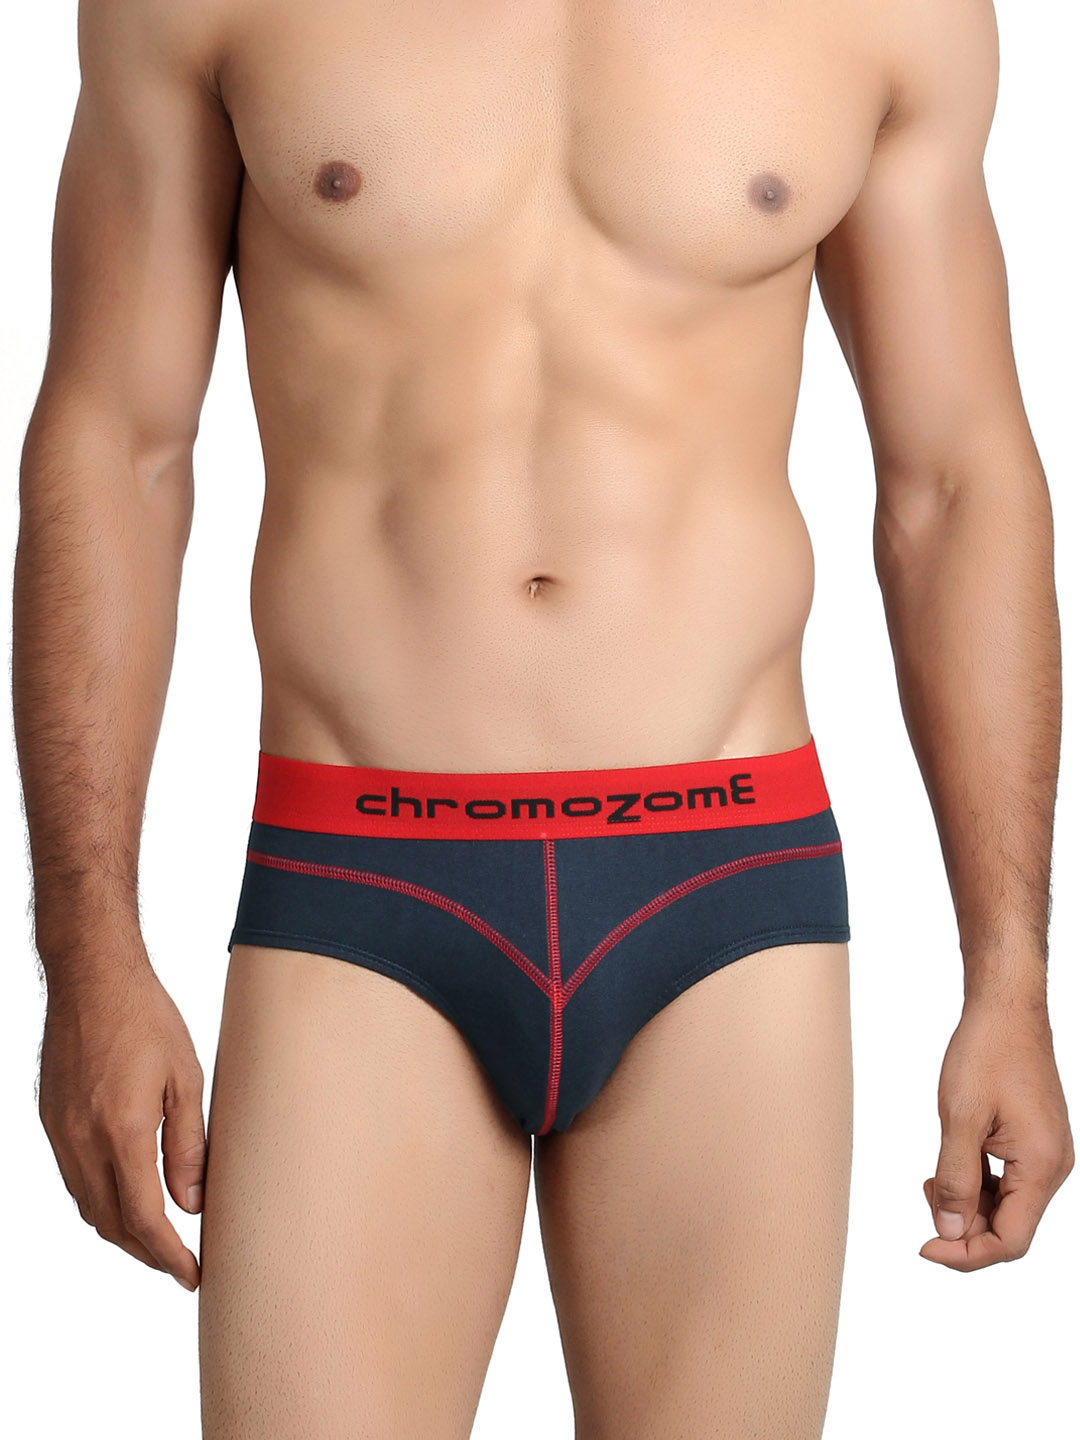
Chromozome Men Navy Blue Briefs
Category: Apparel / Innerwear / Briefs
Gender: Men
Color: Navy Blue
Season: Winter 2016
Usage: Casual